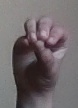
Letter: ha